Dusit Palace

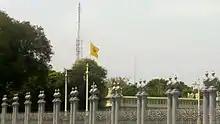
Royal Standard of Thailand at Dusit Palace in 2017

Chulalongkorn's successor, King Vajiravudh, contributed to the expansion of the palace by the construction in 1913 of another garden called "Suan Chitralada" (สวนจิตรลดา), between Dusit Palace and Phaya Thai Palace. In this garden he had a residential villa built and named it "Phra Thamnak Chitralada Rahothan" or the Chitralada Royal Villa (พระตำหนักจิตรลดารโหฐาน). Later in 1925, during the reign of King Prajadhipok, this garden was incorporated by royal command as part of Dusit Palace. At its greatest extent the palace occupied over of land. In 1932 the absolute monarchy was abolished and part of the Dusit Palace was reduced and transferred to the constitutional government. This included the "Khao Din Wana" (เขาดินวนา) to the east of the palace, which was given in 1938 to the Bangkok City Municipality by King Ananda Mahidol to create a public park, which later became Dusit Zoo. The Ananta Samakhom Throne Hall was also appropriated as the permanent meeting place of the National Assembly of Thailand.